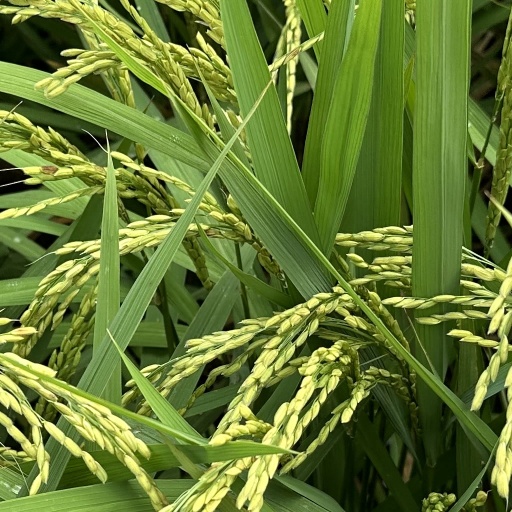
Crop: rice